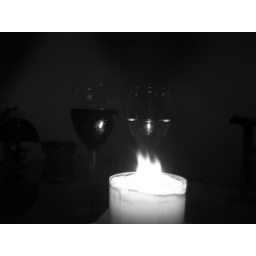
One more shot of the Saturday Dinner table in black and white